Bede BD-5

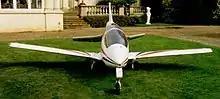
BD-5J from "Octopussy"

Many owners stored, abandoned, or sold their incomplete kits, but a few hundred diehard builders finished them with a variety of engines, with installations designed by third parties and former Bede Aircraft dealers. Having to hunt for an engine was only one problem. The time to build the aircraft was much longer than quoted; original estimates from the company put it at 600 to 800 hours but users estimated it to be as much as 3,500 hours. Some of this was due to the need to fit their selected engine into an airframe designed for the Hirth, which was no longer available. Additionally, the construction techniques had improved somewhat since early Bede designs, but fastening the panels still required drilling, deburring, dimpling, drilling again and deburring again for each rivet. With the original mixed-construction design this would not have been as much of a task, but with the all-metal version this was extremely time-consuming. While Bede claimed the aircraft could be put together by anyone in a garage, builders generally agree that doing so without proper construction techniques could result in a potentially dangerous aircraft. One way to overcome that issue is to use a set of properly laid-out jigs to align and drill the pilot holes for the airframe, wings and other components. For all of these reasons, it was some time before completed BD-5s started to appear.